Por-Bazhyn

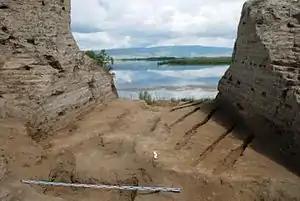
Excavation trench in 2007/8 through the northern curtain wall of Por-Bazhyn, showing "hangtu" in section

The outer wall of the enclosure was built using the Chinese "hangtu" technique (rammed-earth layers in a wooden frame) and was originally high. The excavation of the northern bastion on the eastern wall revealed traces of a wooden fighting platform running along the top of the curtain wall and bastions. The main gate was found to have three gateways of heavy timber construction, much of it burnt. It opened into two successive courtyards which were connected by a small gate. The outer courtyard was devoid of all structures.